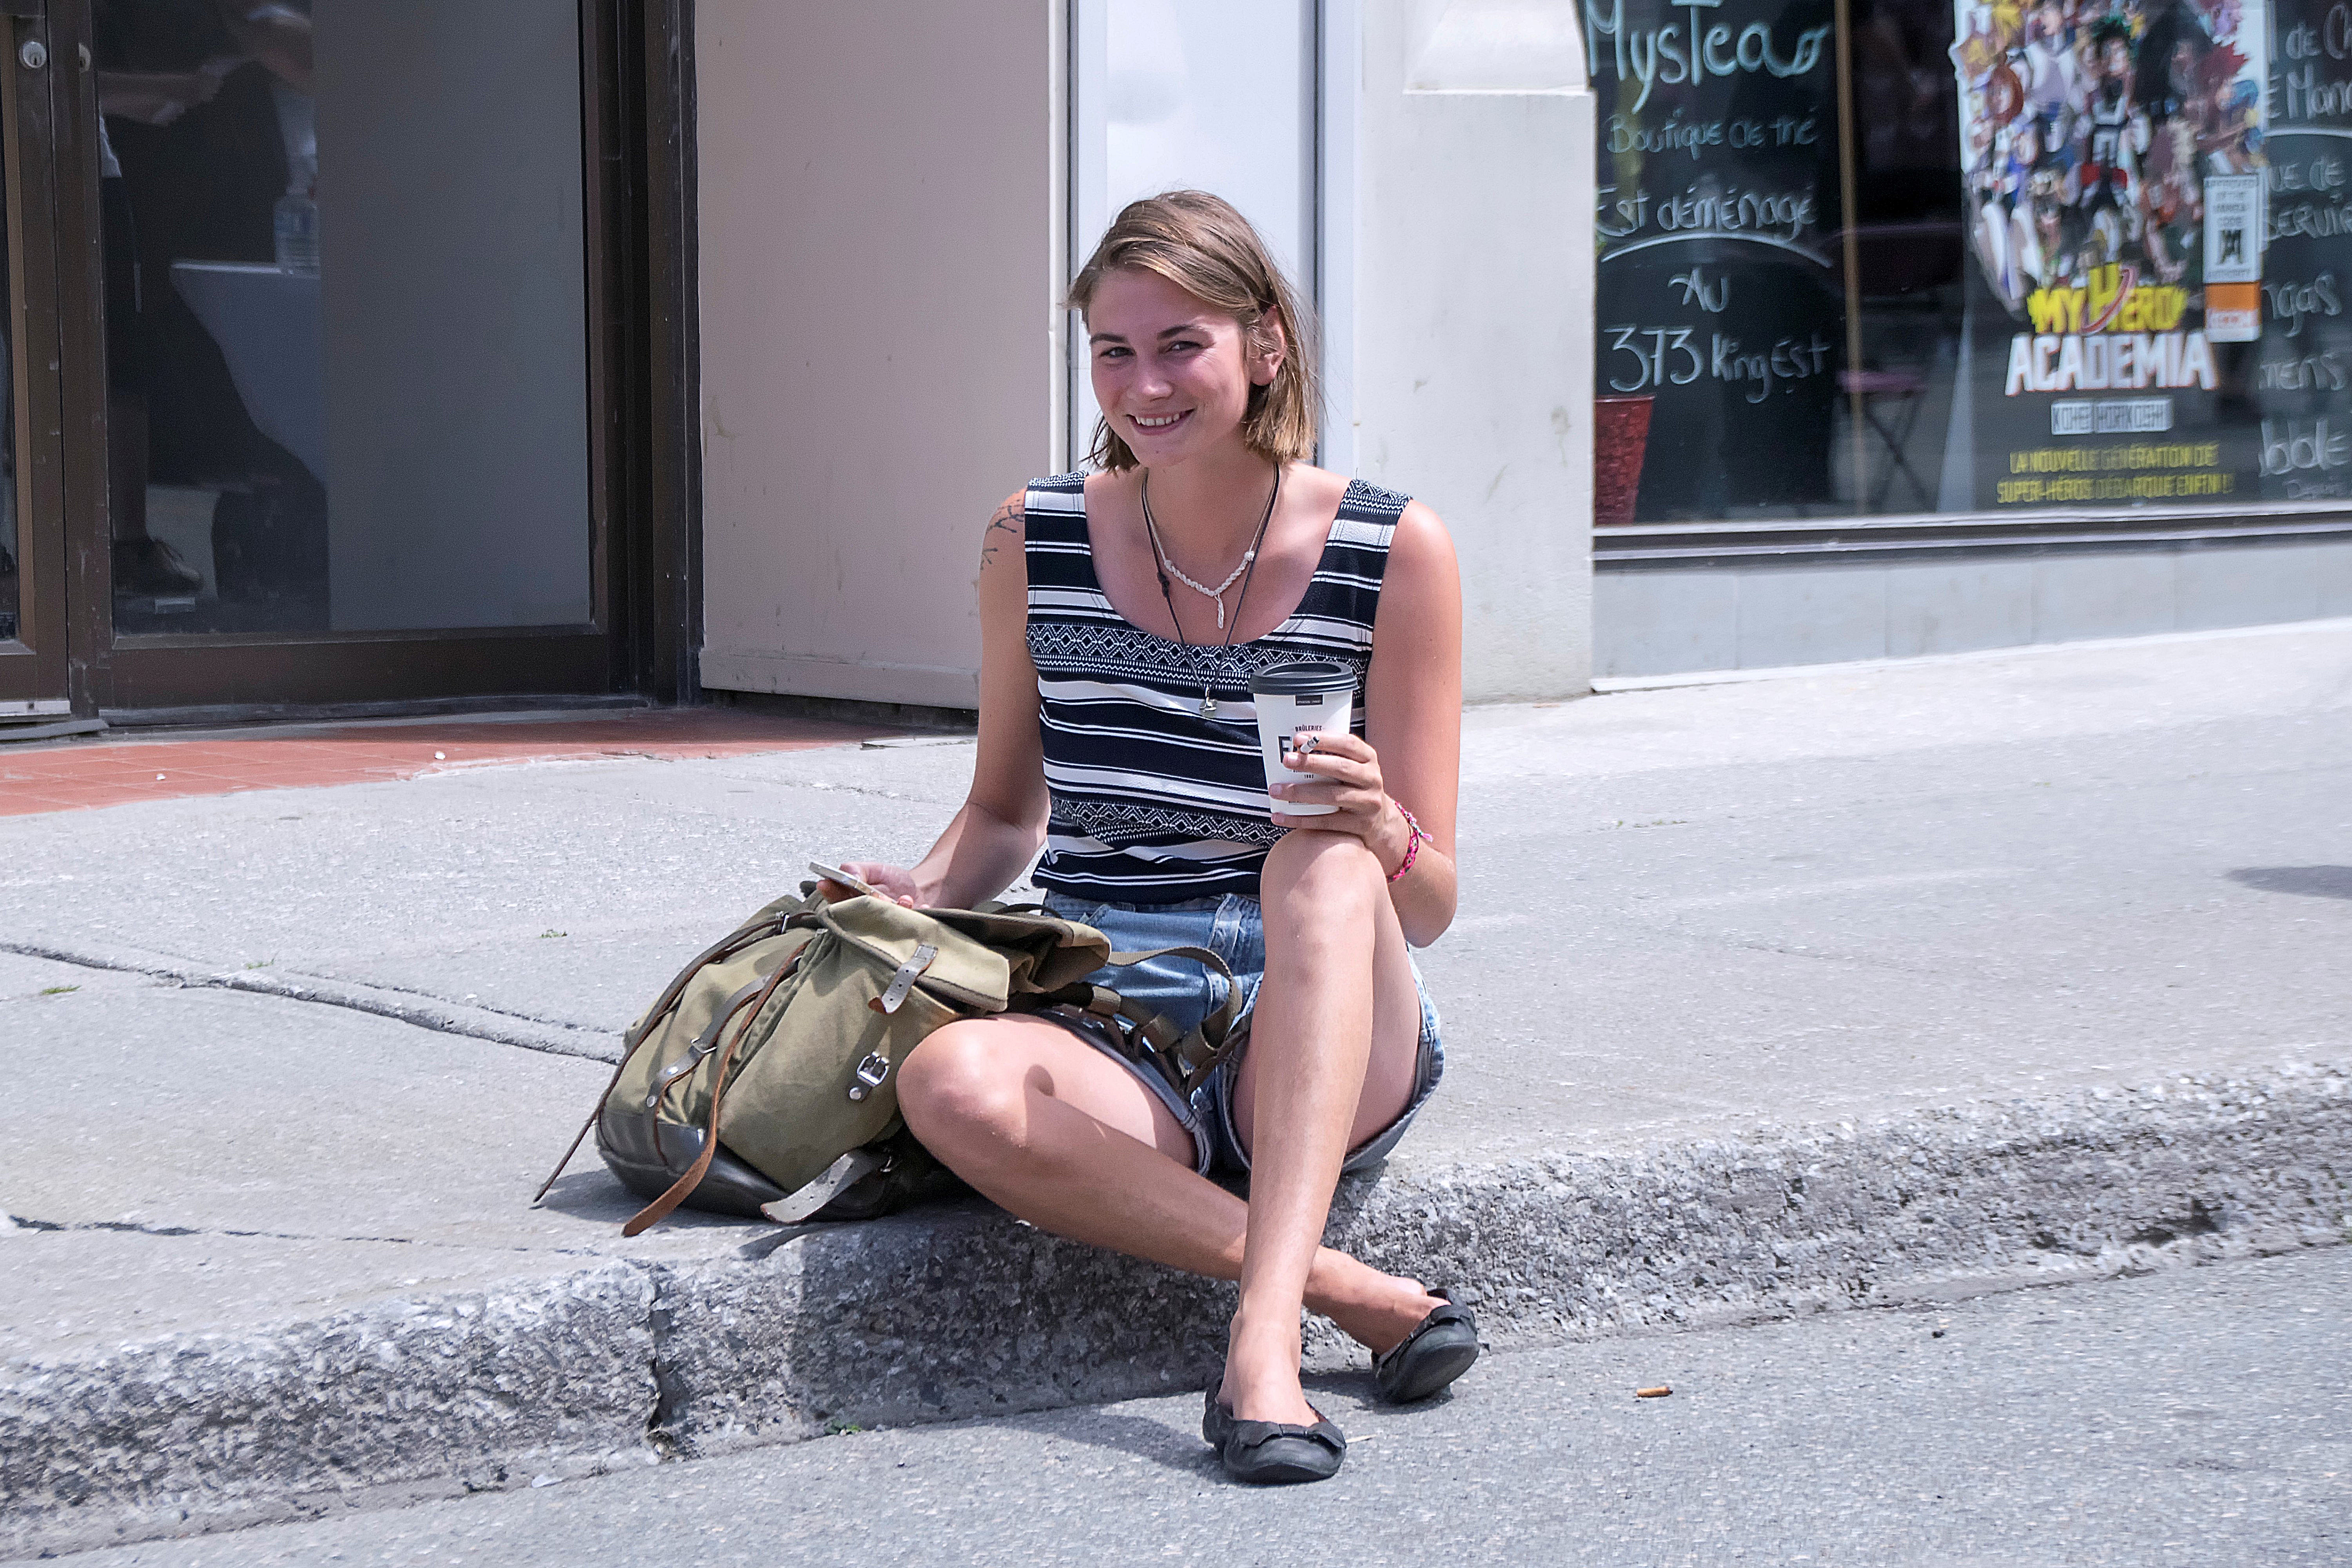
person, girl, street, urban, leg, model, spring, sitting, fashion, lady, graffiti, art, canada, footwear, beauty, blond, quebec, sherbrooke, urbain, amalgam, photo shoot, human positions